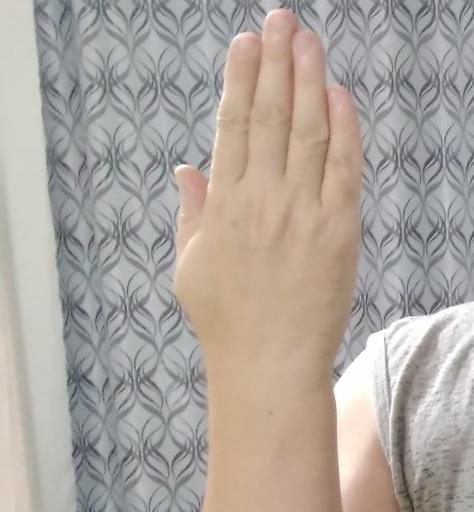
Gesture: stop_inverted